José-Alex Ikeng

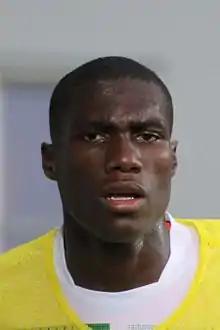
Ikeng with Werder Bremen II in 2009

José-Alex Ikeng (born 30 January 1988) is a former professional footballer who played as a midfielder. Born in Cameroon, he represented Germany internationally.